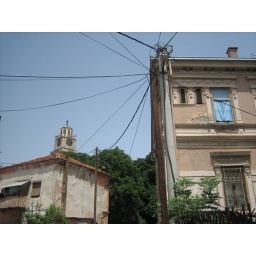
The old Ottoman clock tower (Saat Kule) is in the background